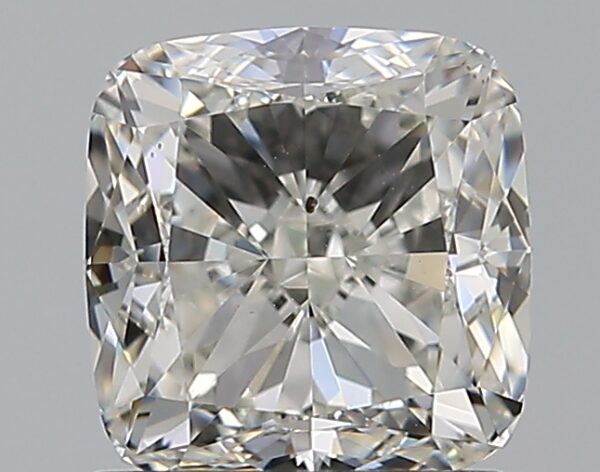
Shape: cushion
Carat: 1.21
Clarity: SI1
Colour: I
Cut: EX
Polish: EX
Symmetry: EX
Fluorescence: F
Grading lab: GIA
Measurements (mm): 5.91 x 5.72 x 3.9